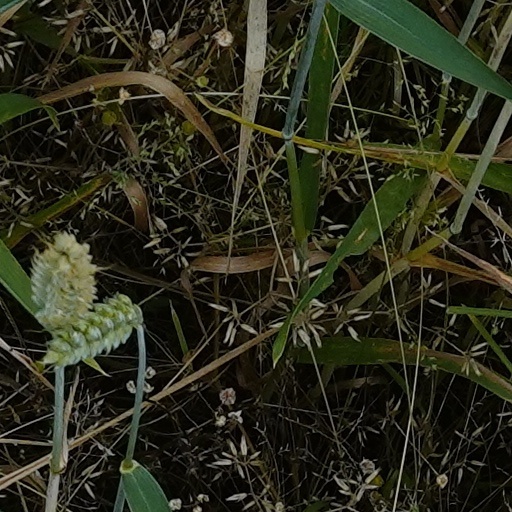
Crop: wheat